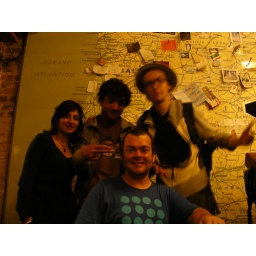
shot in front of wall map at kings cross gig